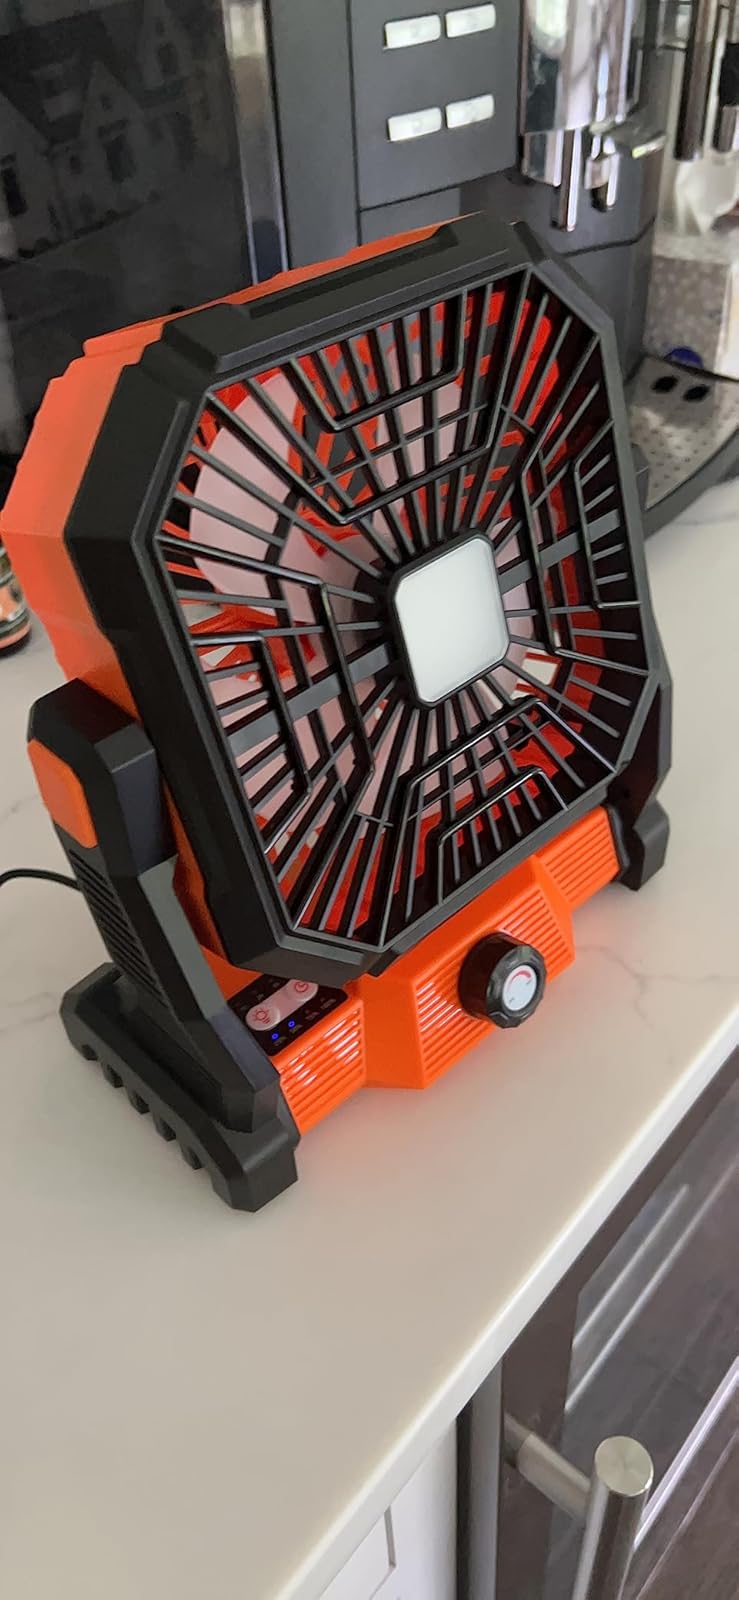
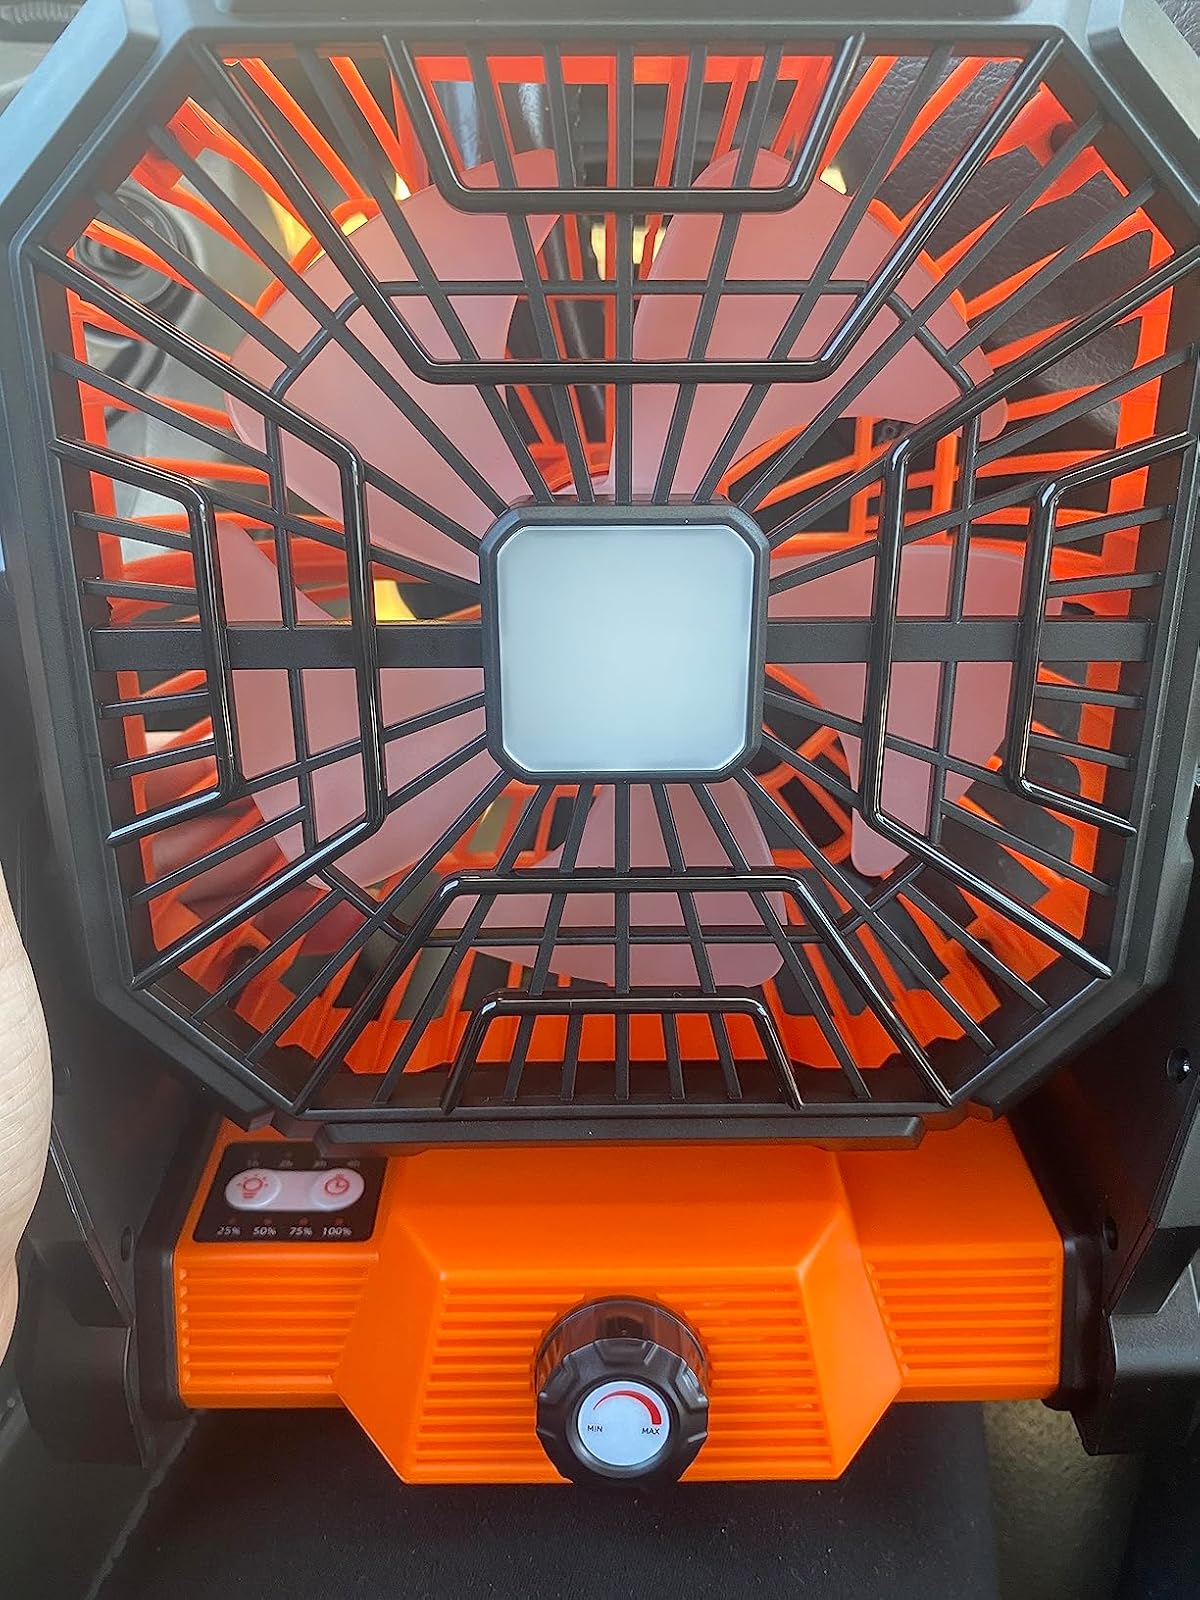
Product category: lantern
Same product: yes